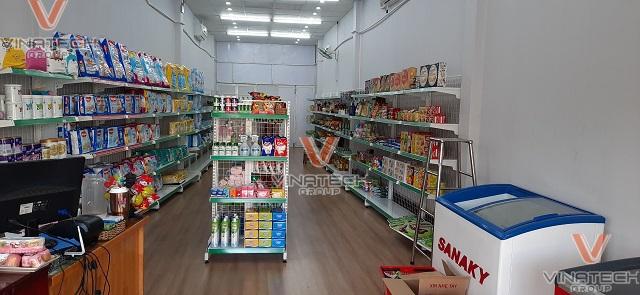
có ba kệ hàng được trưng bày trong cửa hàng